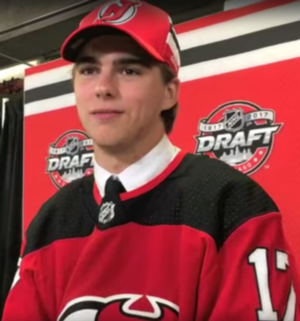
Nico Hischier, né le 4 janvier 1999 à Naters, dans le canton du Valais en Suisse, est un joueur suisse de hockey sur glace. Il évolue au poste de centre.